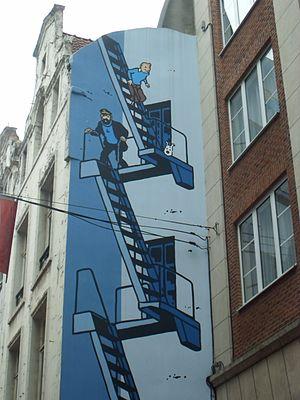
Mur BD Tintin, Hergé. Lieu